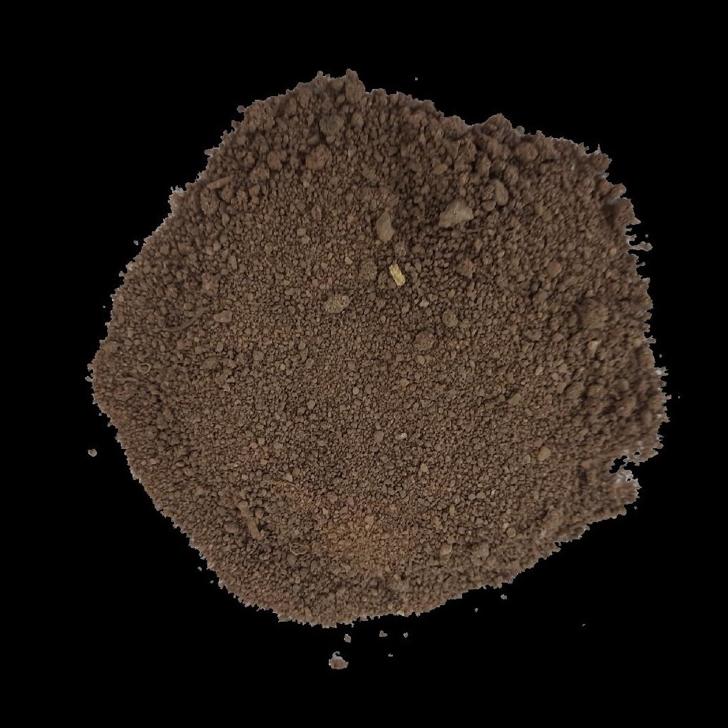
Soil type: Alluvial soil